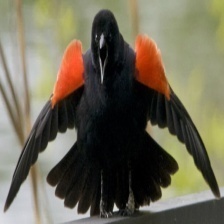
Species: RED WINGED BLACKBIRD
Scientific name: AGELAIUS PHOENICEUS